17th PTV Awards

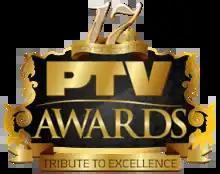
The promotional logo of the Fair and Lovely 17th PTV Awards, 2012

The 17th annual PTV National Awards took place on 11 June 2012 and was aired on 30 June 2012. The awards were presented by the Pakistan Television Corporation (PTV) to honor the best drama programs on Pakistani television of the preceding 12 months. The ceremony was held at the Jinnah Convention Centre in Islamabad, Islamabad Capital Territory (ICT) and the hosts were Saba Qamar, Imran Abbas, Nadia Ali, and Mikaal Zulfiqar. The event had the highest number of viewers for the awards show since the first PTV Awards in 1970. The aim of the awards ceremony is to encourage and foster television talent in Pakistan.